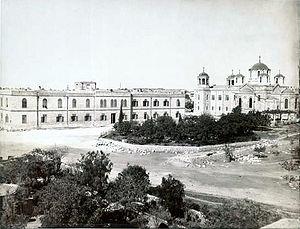
L'archimandrite Antonin, dans le monde Andreï Ivanovitch Kapoustine, né en Russie le 12 août 1817 dans le village de Batourino dans le gouvernement de Perm et mort le 24 mars 1894 à Jérusalem est un ecclésiastique orthodoxe russe qui fut le fondateur de plusieurs établissements religieux en Terre sainte. Ce fut aussi un byzantiniste réputé de son époque qui fut à la tête de la mission russe de Terre Sainte de 1865 à 1894. Il était membre de la société impériale orthodoxe de Palestine, membre d'honneur de la société impériale d'archéologie, membre de la société d'archéologie et d'antiquité d'Odessa, de la société archéologique d'Athènes, de la société allemande d'archéologie orientale, etc. Il fut décoré de l'ordre de Saint-Vladimir de deuxième classe et de l'ordre de Sainte-Anne de première classe.